Bariloche

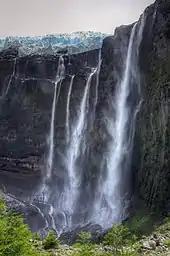
Glacier Castaño Overo spilling water and ice over the cliff on Cerro Tronador

The area had stronger connections to Chile than to the distant city of Buenos Aires during most of the 19th century, but the explorations of Francisco Moreno and the Argentine campaigns of the Conquest of the Desert established the legitimacy of the Argentine government. It thought the area was a natural expansion of the Viedma colony and the Andes were the natural frontier to Chile. In the 1881 border treaty between Chile and Argentina, the Nahuel Huapi area was recognized as part of Argentina.